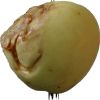
Label: Apple hit 1